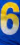
Number: 6